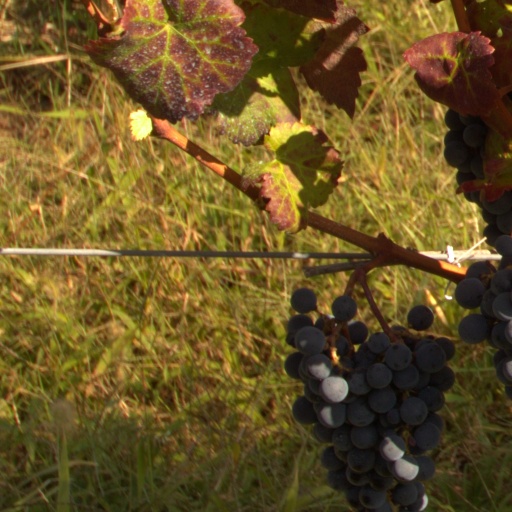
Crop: grape